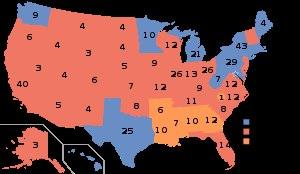
La présidence de Lyndon B. Johnson débuta le 22 novembre 1963, date de l'entrée en fonction de Lyndon B. Johnson en tant que 36ᵉ président des États-Unis à la suite de l'assassinat de John F. Kennedy, et se termina le 20 janvier 1969. Johnson, un démocrate du Texas qui fut notamment chef de la majorité au Sénat, était vice-président des États-Unis au moment où il succéda à Kennedy. Il se présenta par la suite à l'élection présidentielle de 1964 pour effectuer un mandat complet et il remporta une victoire écrasante face à son adversaire républicain de l'Arizona, le sénateur fédéral Barry Goldwater. Après l'élection présidentielle de 1968, le républicain Richard Nixon lui succéda à la Maison-Blanche. La présidence de Johnson fut marquée par l'entrée massive des États-Unis dans le libéralisme moderne avec son programme appelé Great Society, qui était une extension considérable du New Deal de Roosevelt.
La présidence de Richard Nixon débuta le 20 janvier 1969, date de l'investiture de Richard Nixon en tant que 37ᵉ président des États-Unis, et prit fin avec la démission de Nixon le 9 août 1974. Membre du Parti républicain, Nixon prit ses fonctions après avoir battu le vice-président Hubert Humphrey à l'élection présidentielle de 1968. Quatre ans plus tard, il fut réélu à une écrasante majorité face au candidat démocrate George McGovern.